The Powers That Be (book)

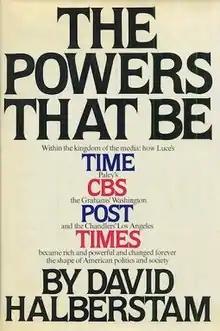
First edition

The Powers That Be is a 1979 book by David Halberstam about the American media. It focuses on CBS, "The New York Times", the "Los Angeles Times", "The Washington Post", and "Time".